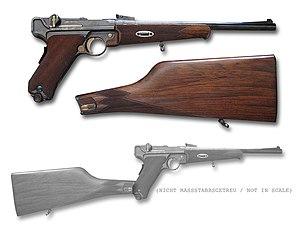
Le Luger Parabellum est l'un des tout premiers pistolets semi-automatiques et sans doute le premier ayant connu une large diffusion. Il fut fabriqué par la Deutsche Waffen und Munitionsfabriken de 1900 à 1942, fabrication reprise dans les années 1970 par Mauser.